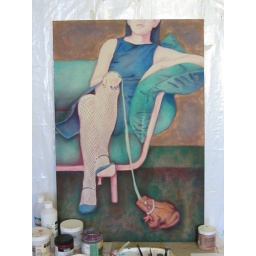
Phthalo blue wash over hair, dress, stockings, shoes and shadow on the frog.